Saint John's Fair, Poznań

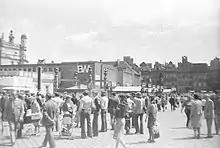
Market Square during the 1978 Fair

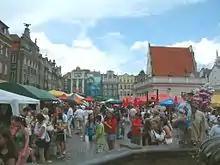
Jarmark Świętojański (2007)

The tradition of fairs dates back to the sixteenth and seventeenth centuries (although they were held earlier), when there was the greatest flourishing fair trade in Poznań. At that time, the Market Square attracted merchants from various, often very distant, European countries. The largest fair took place around 24 June, on St. John's Day, and the subject of trade was then mainly grain and wool. After the collapse of the trade in these articles, the fairs fell into decline, especially at the beginning of the 18th century. It was reopened in 1780 by the Good Order Commission. The 19th century caused that the fairs also gained a social function and became the time of meetings of the Wielkopolska landowners (they were called St John's Day contracts). Numerous balls were held at that time, theatres and dancers arrived.